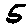
Label: 5